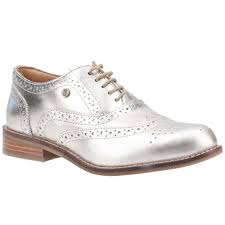
Label: Brogue